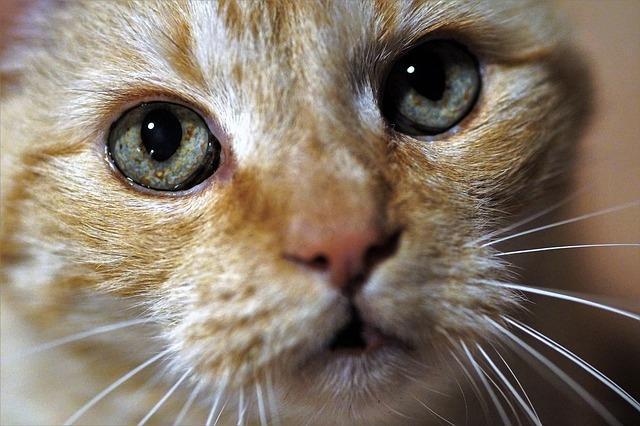
cat